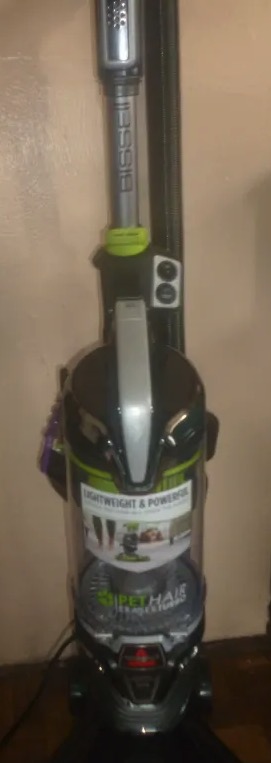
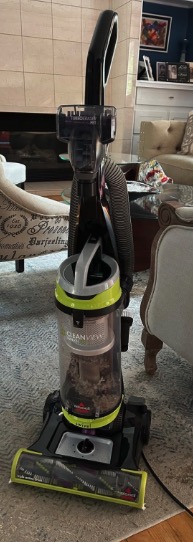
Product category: items_vacuum
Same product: no